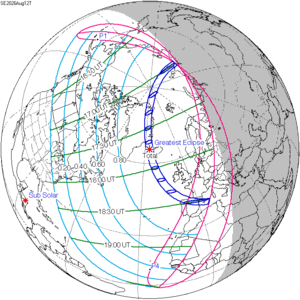
L’éclipse solaire qui aura lieu le 12 août 2026 sera une éclipse totale de Soleil.